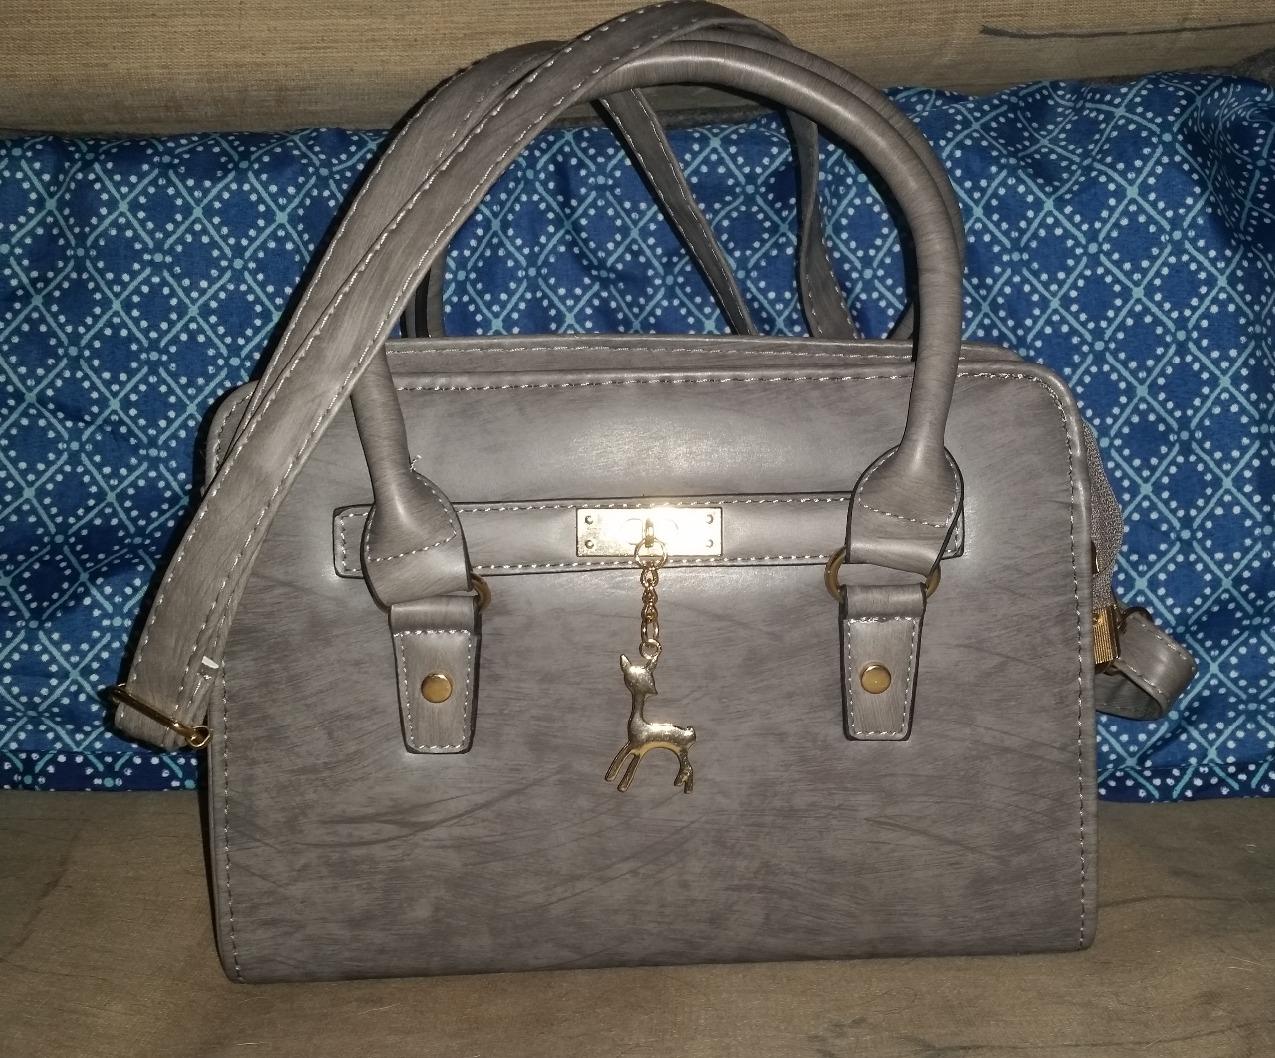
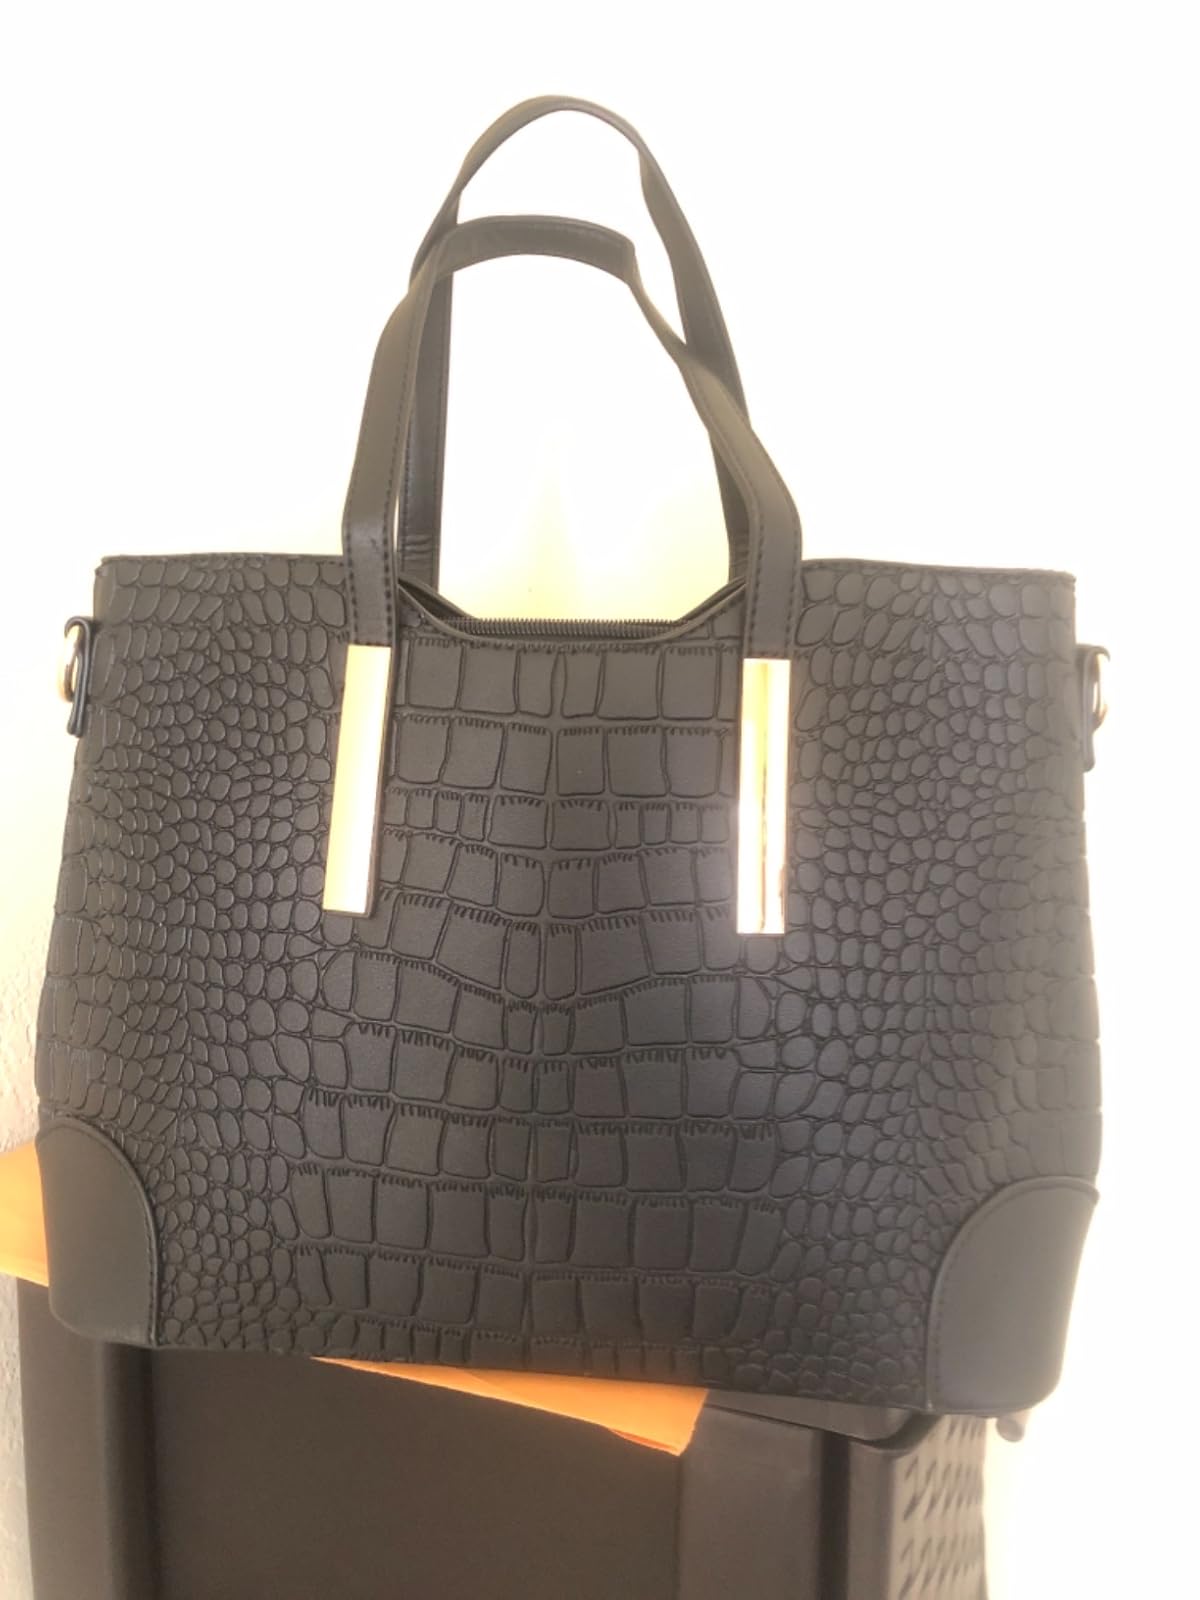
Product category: accessories_handbag
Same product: no